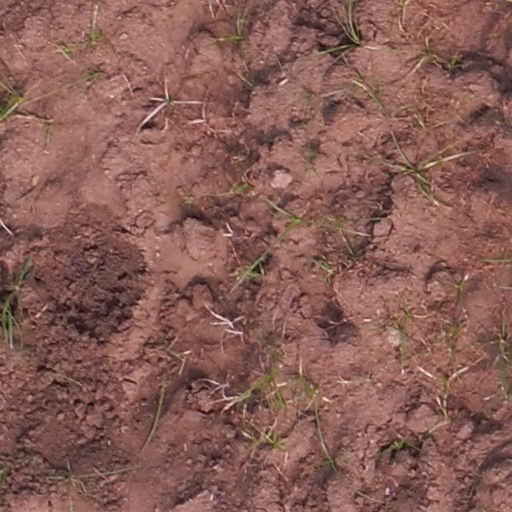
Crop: maize; corn